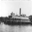
Label: ship